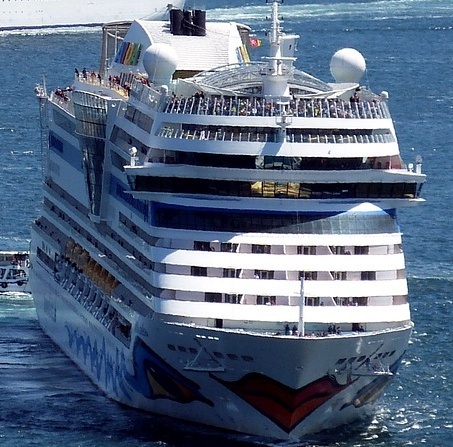
Vehicle type: Ships